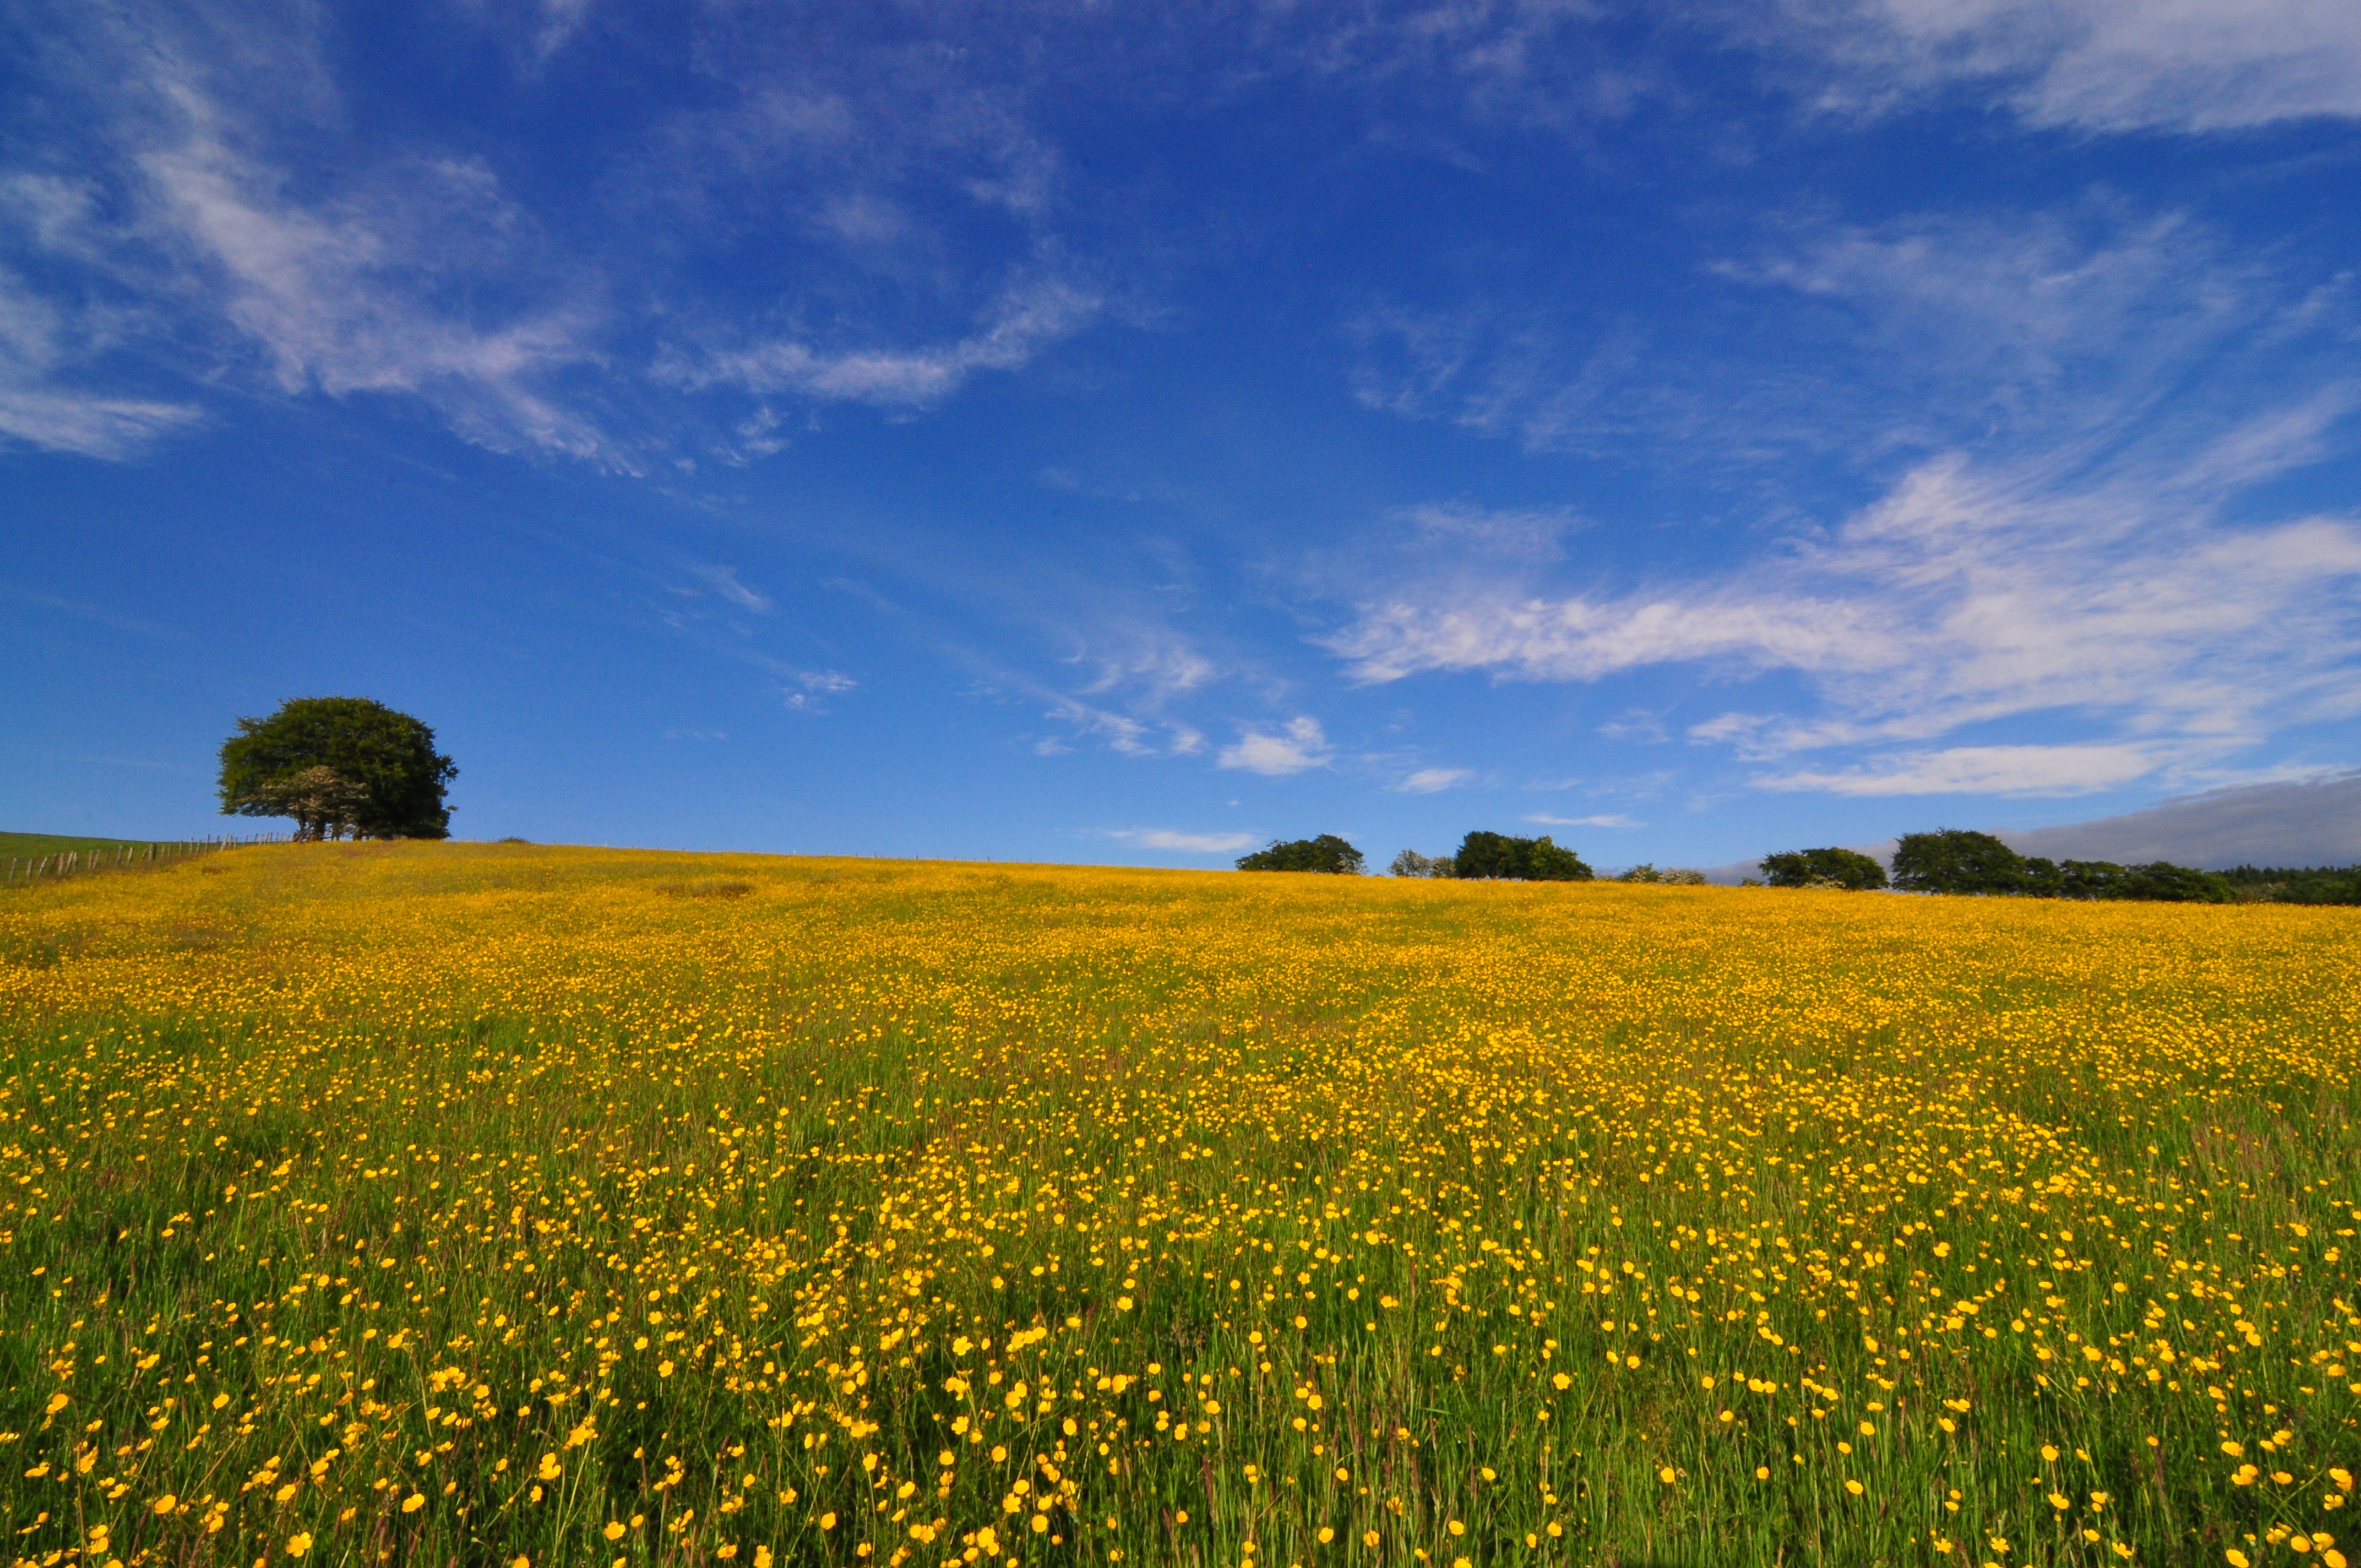
landscape, grass, horizon, cloud, plant, sky, field, meadow, prairie, sunlight, morning, hill, flower, food, produce, vegetable, crop, pasture, agriculture, plain, rapeseed, wildflower, grassland, plateau, springtime, habitat, canola, buttercup, ecosystem, brassica, steppe, rural area, flowering plant, natural environment, grass family, land plant, mustard plant